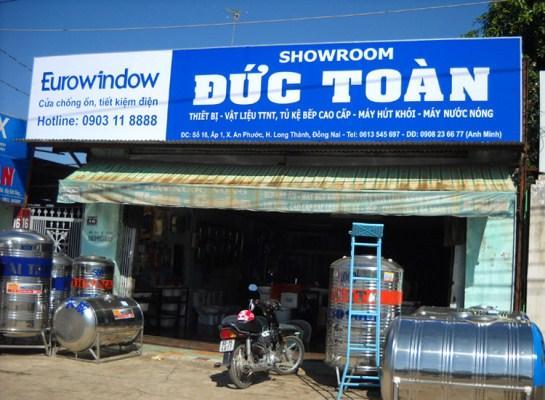
đây là khung cảnh xuất hiện ở phía trước một cửa tiệm